Zaian War

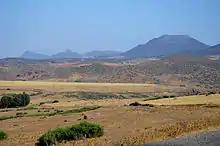
Rolling hills with mountains in the background, a road and electricity pylons cross the image from left to right. The ground is stony with some browned grass, a few bushes and scattered trees. A small farm is in the right mid-ground with some fields used for hay and grazing of sheep.

The columns experienced repeated, strong attacks by Zaian tribesmen that day, repelled by late afternoon at the cost of five men killed and nineteen wounded. Further attacks on the nights of 14 and 15 June were repulsed by artillery and machine gun fire, directed by searchlights. Henrys then dispatched two columns south to the Zaian stronghold of Adersan to burn houses, proving his military abilities but not provoking a decisive confrontation with the tribes, who returned to guerrilla warfare tactics. In response all French-controlled markets were closed to the Zaians and their trade convoys were intercepted.